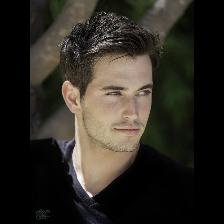
Label: Human